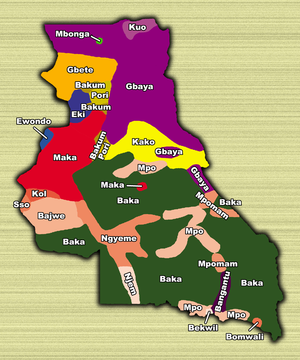
La région de l'Est est l'une des dix régions du Cameroun, située dans le Sud-Est du pays. Son chef-lieu est Bertoua. La majorité de son territoire est couvert de forêt de type équatoriale. Elle est bordée par les régions du Sud, de l'Adamaoua et du Centre.
Les Bangandu sont une population du Cameroun vivant dans la Région de l'Est et le département du Boumba-et-Ngoko, notamment dans les arrondissements de Moloundou et Yokadouma.
Les Kaka sont une population du Cameroun vivant dans la Région de l'Est et le département de la Kadeï, notamment dans les arrondissements de Batouri, Mbang, Ndelele et Nguelebok. Certains vivent aussi de l'autre côté de la frontière, en République centrafricaine. Ils font partie du groupe des Gbaya.